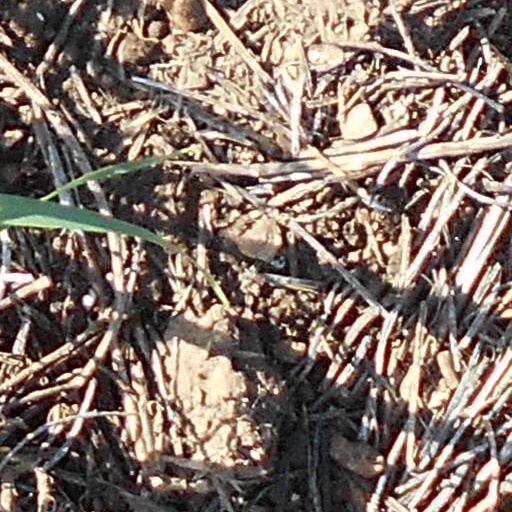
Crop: wheat